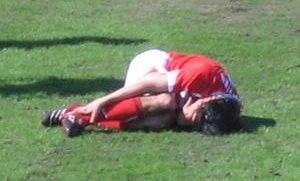
La douleur est une « expérience sensorielle et émotionnelle désagréable », une sensation subjective normalement liée à un message, un stimulus nociceptif transmis par le système nerveux. D'un point de vue biologique et évolutif, la douleur est une information permettant à la conscience de faire l'expérience de l'état de son corps pour pouvoir y répondre. On distingue principalement deux types de douleur, aiguë et chronique :